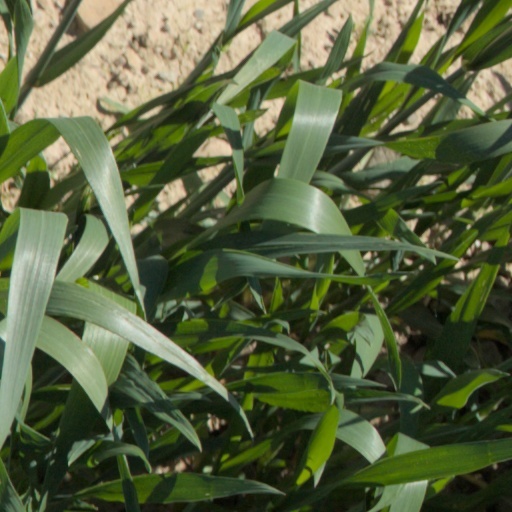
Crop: wheat